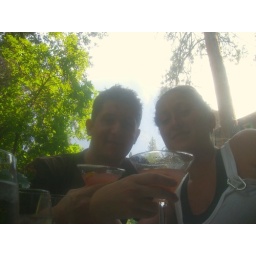
to the person who had the great idea to place a bar in yosemite